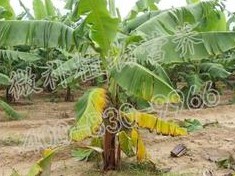
Plant: Banana
Disease: banana panama disease